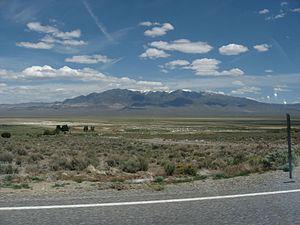
Le chaînon Toquima, en anglais Toquima Range, est une chaîne de montagne située au Nevada. Son point culminant est le mont Jefferson.